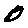
Label: 0